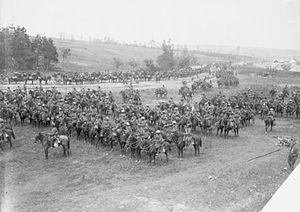
Le 9th Royal Deccan Horse était un régiment de l'Armée des Indes britanniques, formé par la fusion de deux régiments après la Première Guerre mondiale. Il a été en service depuis la révolte des cipayes jusqu'à la Deuxième Guerre mondiale.
Durant la Première Guerre mondiale, le rôle du cheval connaît une transition liée à l'évolution stratégique et tactique du conflit armé. Alors que la cavalerie est considérée, au début des hostilités, comme l'élément offensif par excellence des forces armées, elle se révèle vulnérable face à la modernisation de l'artillerie et des armes lourdes, telles que la mitrailleuse. C'est la raison pour laquelle elle est progressivement remplacée par des divisions blindées mécanisées, la présence de chevaux ne devenant plus que ponctuelle sur les champs de bataille. Cette évolution se produit parallèlement au développement du char d'assaut, ce qui ne manque pas d'accélérer le processus, ce dernier devenant la pièce maîtresse des tactiques de choc.